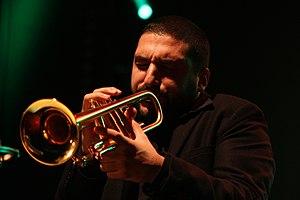
Ibrahim Maalouf, né le 5 novembre 1980 à Beyrouth, au Liban, est un trompettiste franco-libanais, également compositeur — notamment de musiques de films —, arrangeur, producteur et professeur d'improvisation et de trompette.